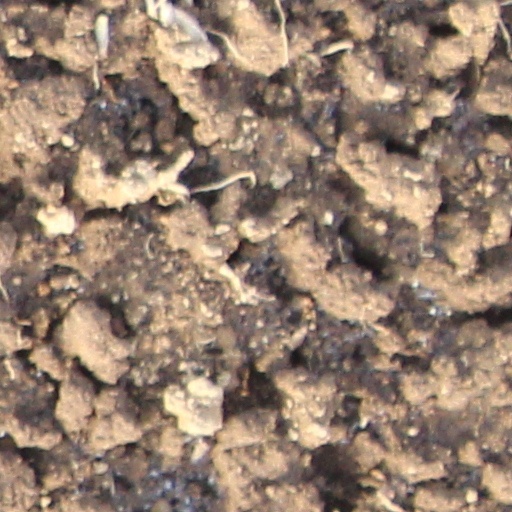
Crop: wheat